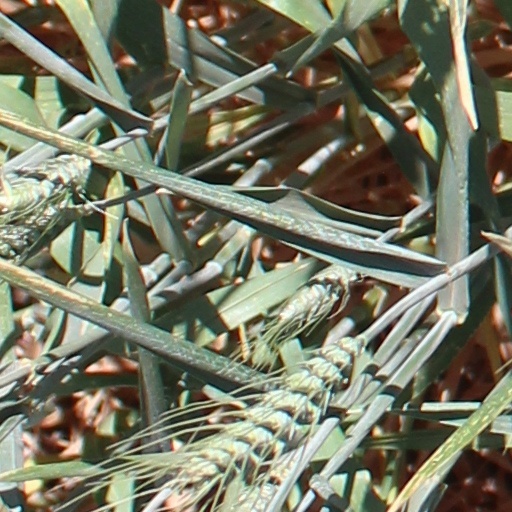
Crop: wheat